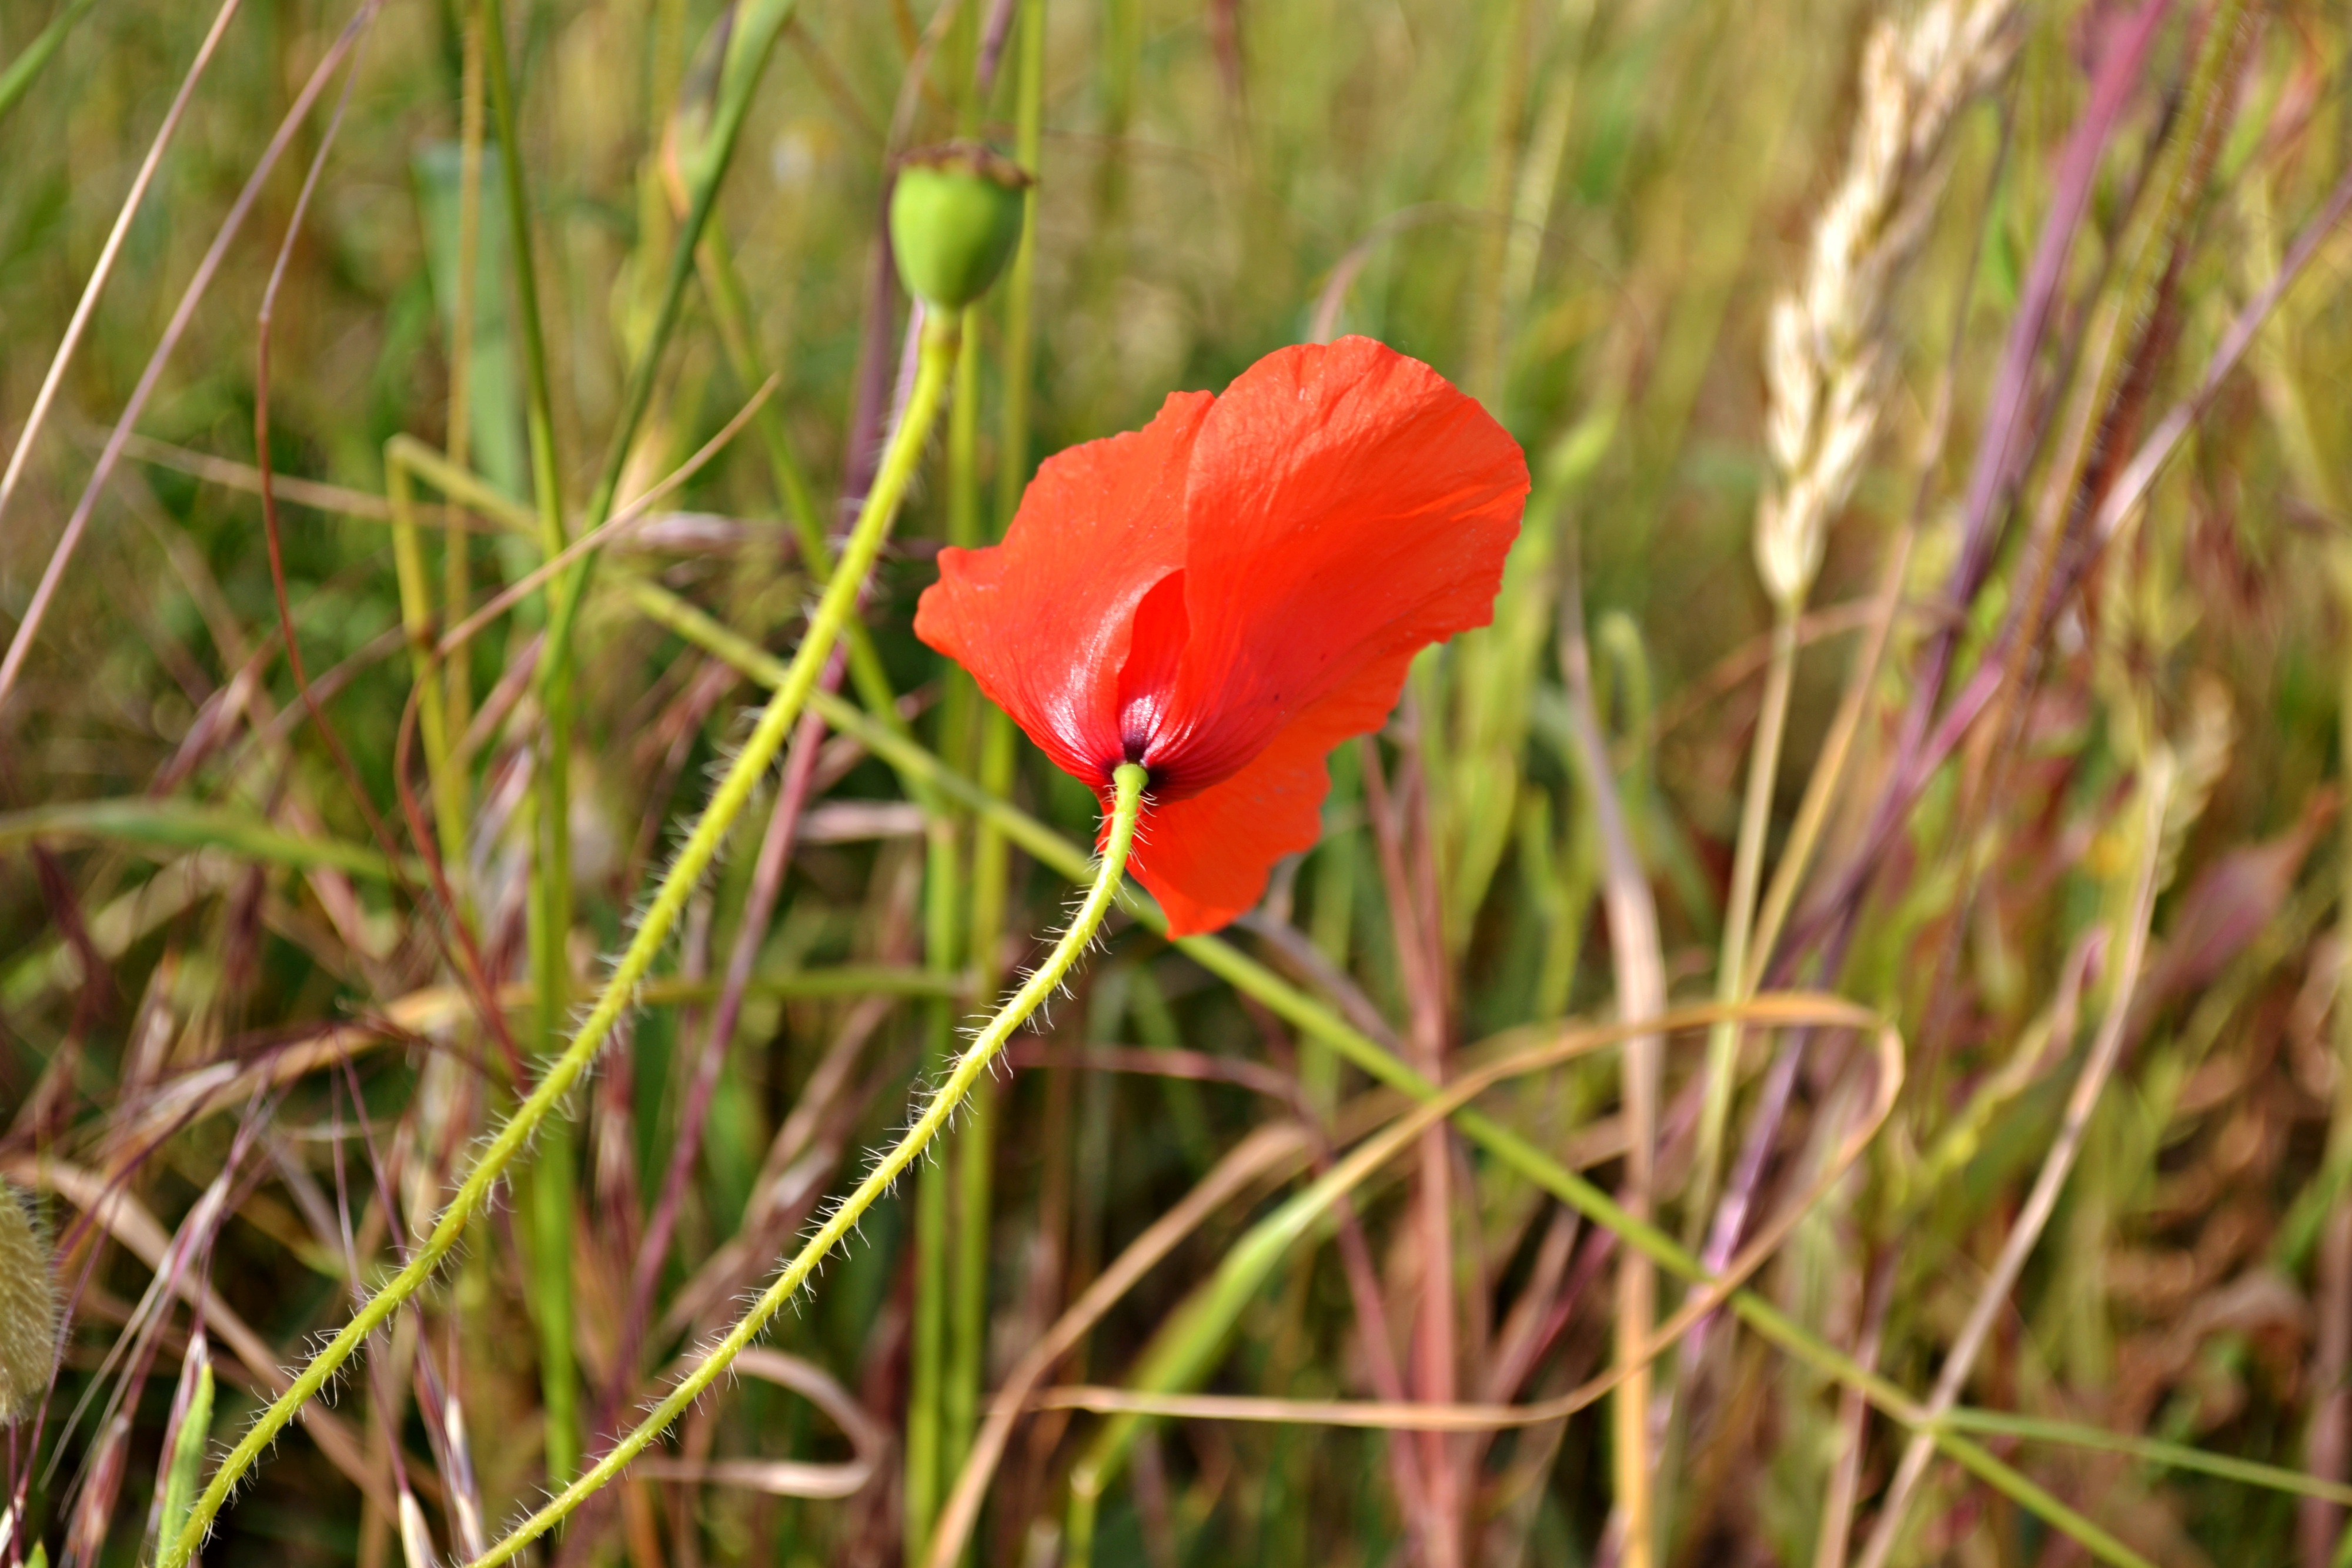
nature, grass, plant, field, meadow, prairie, leaf, flower, petal, bloom, summer, green, red, botany, flora, wildflower, close up, red flower, poppy, coquelicot, macro photography, flowering plant, grass family, plant stem, land plant